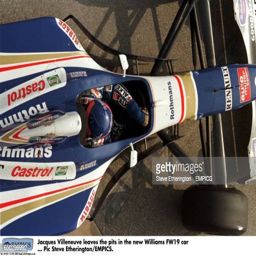
actor leaves the pits in the new car